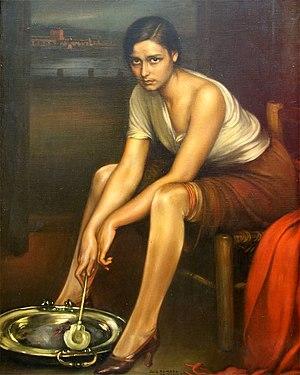
Julio Romero de Torres est un peintre symboliste espagnol né le 9 novembre 1874 à Cordoue où il est mort le 10 mai 1930.